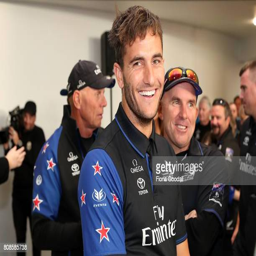
olympic athlete and sports team arrive with recurring competition